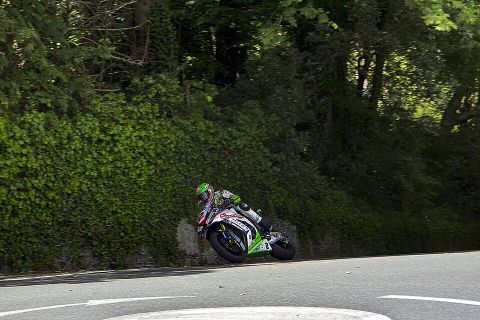
Road surface condition: dry